Alba AR3

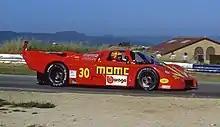
Gianpiero Moretti driving an Alba AR3 at the 1984 IMSA Camel GT event at Laguna Seca.

The Alba AR3, and its derivative, the Alba AR3-001, were a series of ground effect IMSA GTP/Group C junior (C2) sports prototype race car, designed, developed and built by Italian manufacturer and constructor, Alba Engineering in 1984, and used in sports car racing until 1988. Its best result was two 4th-place finishes; first at Lime Rock in 1984, being driven by Gianpiero Moretti, and the second at Kyalami in 1987, being driven by Maurizio Gellini and Ranieri Randaccio. It was powered by a number of different engines, including a naturally-aspirated Buick V6 engine, a turbocharged Buick Indy V6 engine, a Mazda 13B 2-rotor wankel rotary engine, a naturally-aspirated Ford-Cosworth DFV Formula One engine, and a derived Ford-Cosworth DFL.